List of West Virginia Mountaineers bowl games

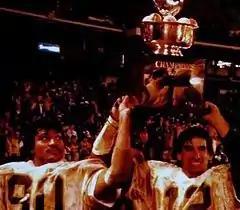
Darryl Talley and Oliver Luck celebrate WVU's 1981 Peach Bowl victory

The West Virginia Mountaineers college football team competes as part of the NCAA Division I Football Bowl Subdivision (FBS), representing the West Virginia University in the Big 12 Conference (Big 12). Since the establishment of the team in 1891, West Virginia University has appeared in 41 bowl games. Included in these games are four appearances in the Peach Bowl, three appearances in the Sugar Bowl, two in the Fiesta Bowl and one in the Orange Bowl. Throughout the history of the program, eleven separate coaches have led the Mountaineers to bowl games with Don Nehlen having the most appearances (13). West Virginia's overall bowl record is 17–24.